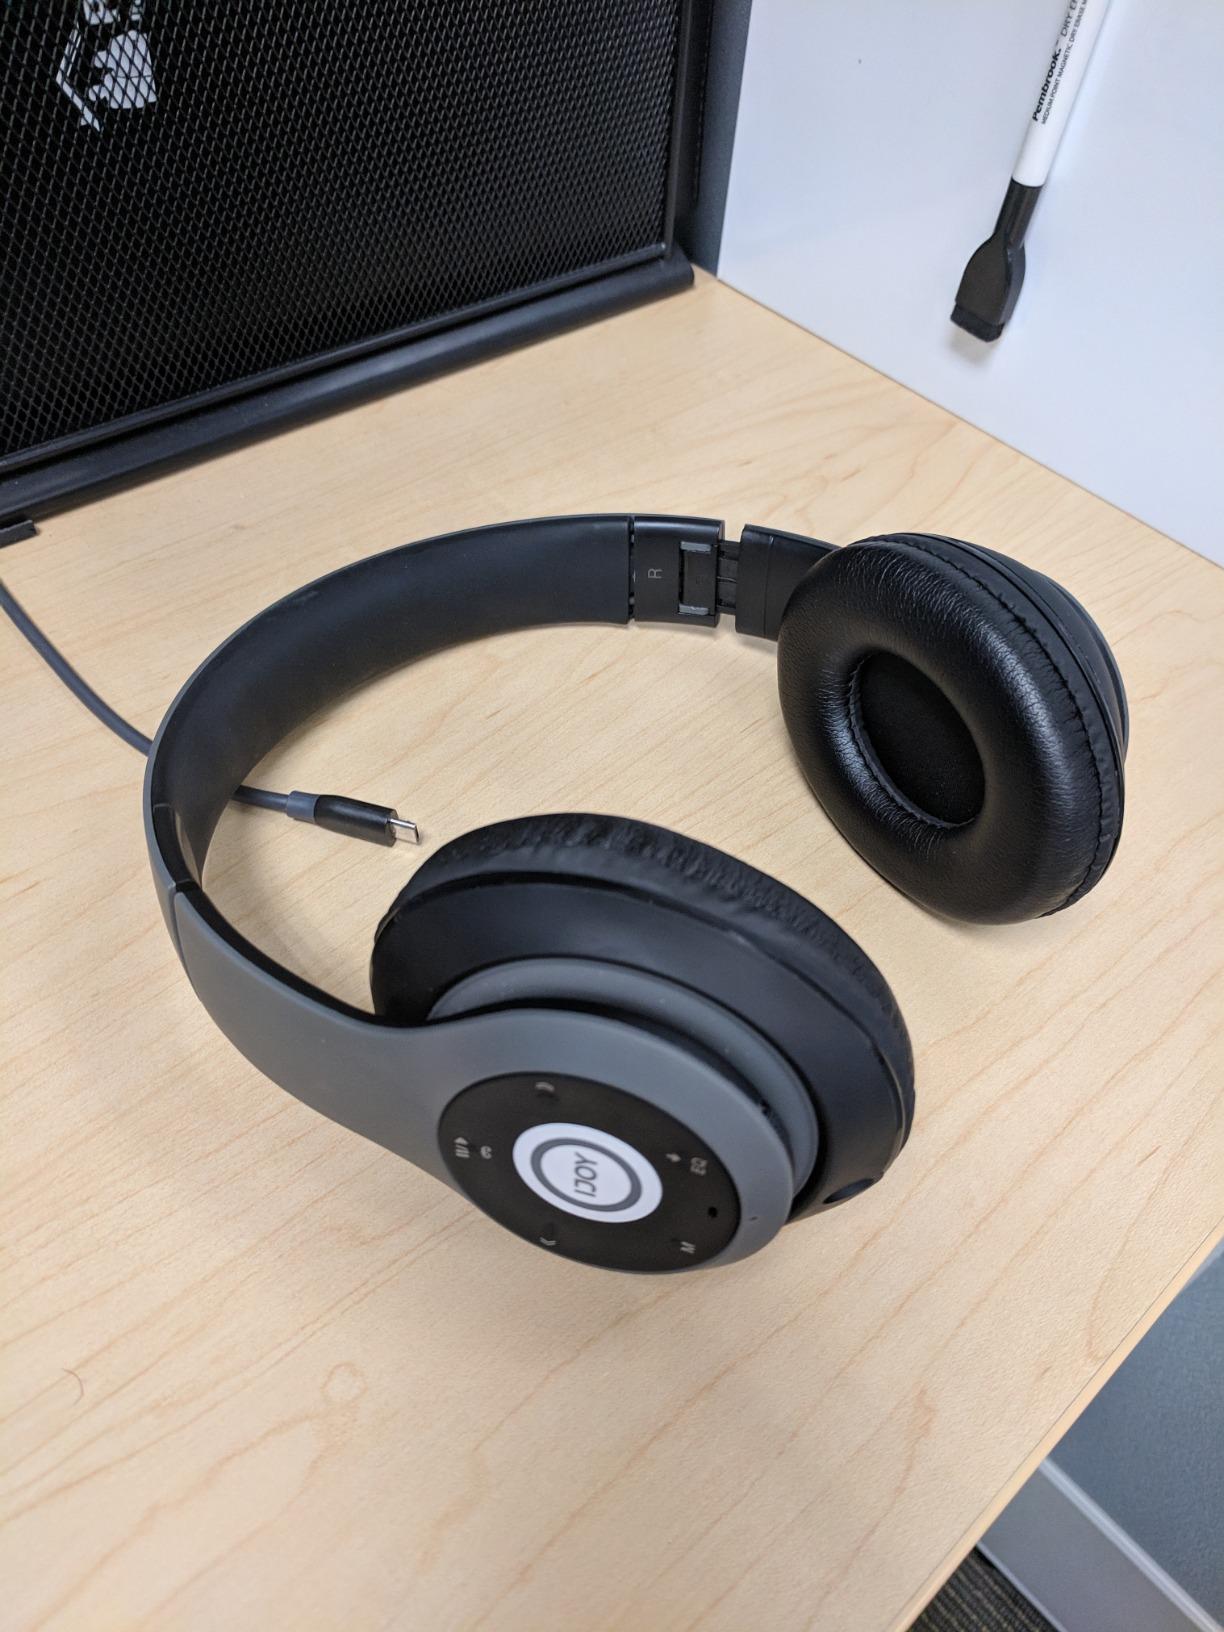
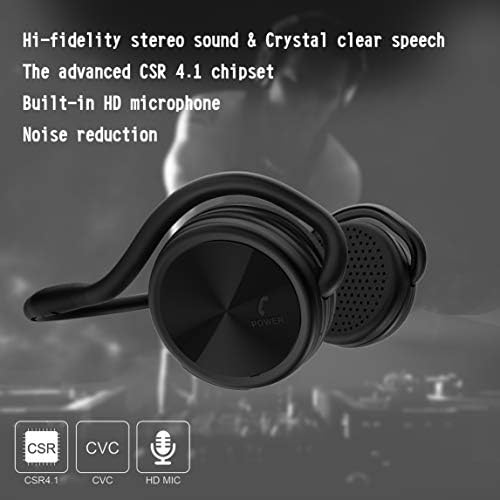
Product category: headphones
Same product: no